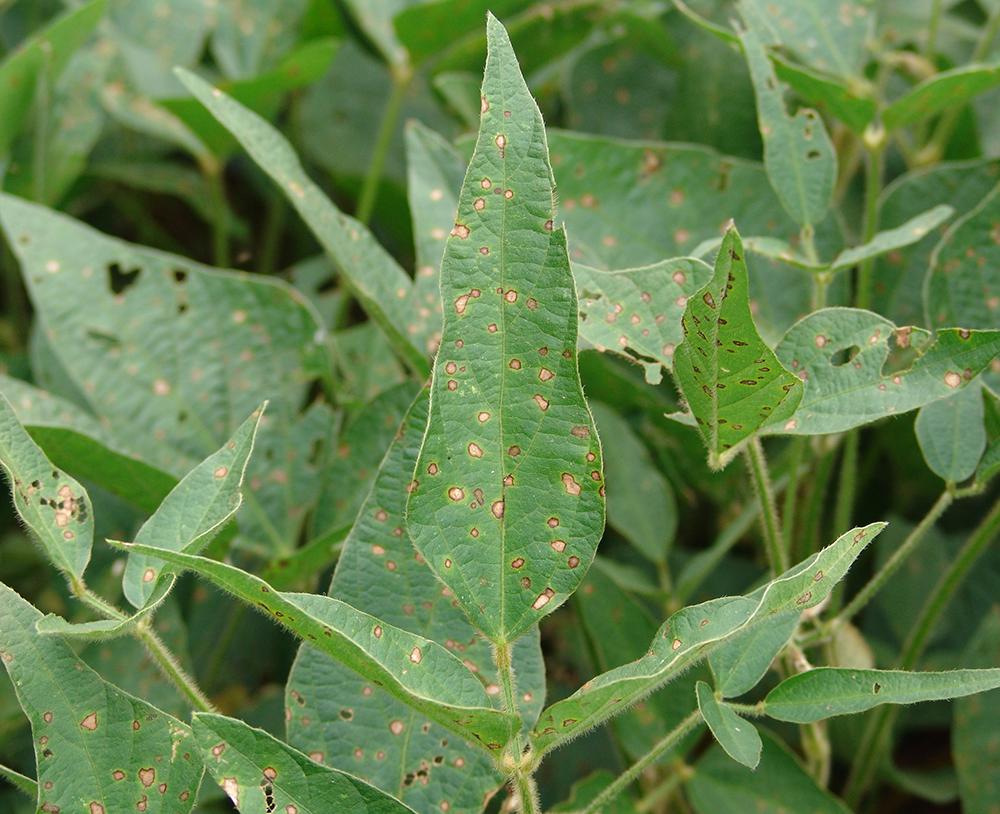
Plant: Soybean
Disease: soybean frog eye leaf spot